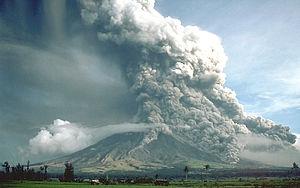
Une pluie de cendres est un phénomène qui survient lorsque des cendres, rejetées au cours d'une éruption volcanique, retombent à la surface de la Terre.
Une nuée ardente, ou nuage pyroclastique, est un aérosol volcanique porté à haute température et composé de gaz, de cendres et de blocs de taille variable dévalant les pentes d'un volcan. Une nuée ardente est généralement composée d'une coulée pyroclastique située à sa base et d'où s'élève un nuage pyroclastique. Dans certains cas, le nuage pyroclastique ou la coulée pyroclastique peuvent être absents.